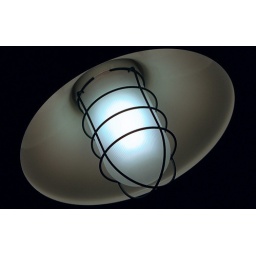
Stylish indoor street lamp in an office building.